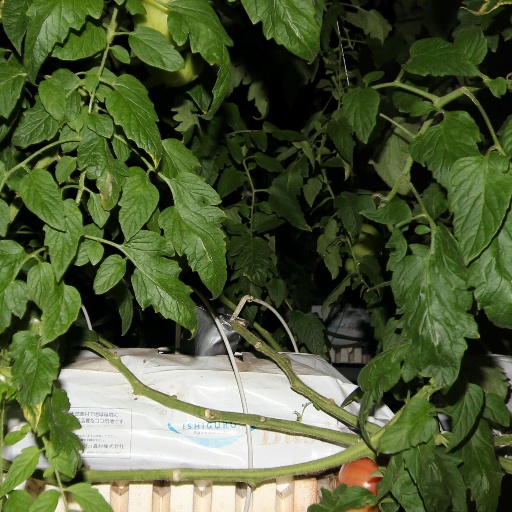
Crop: tomato